Women's rights in North Korea

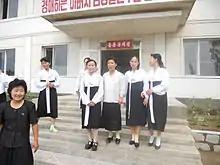
A group of women in North Korea

Women's rights in North Korea have varied throughout history. In recent history, major events of the 20th century, such as the Division of Korea and later the 1990s North Korean famine have played an important role in shaping sex relations.